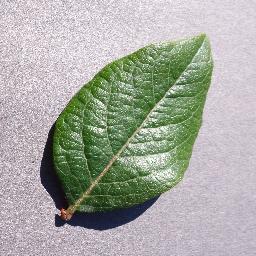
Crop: blueberry
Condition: healthy